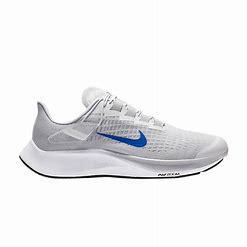
Brand: Nike
Model: Air Zoom Pegasus 37 Flyease